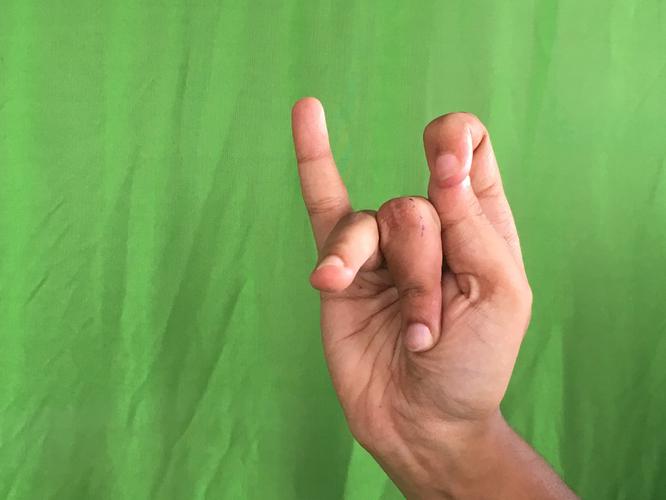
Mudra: Katakamukha_3
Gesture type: single_hand